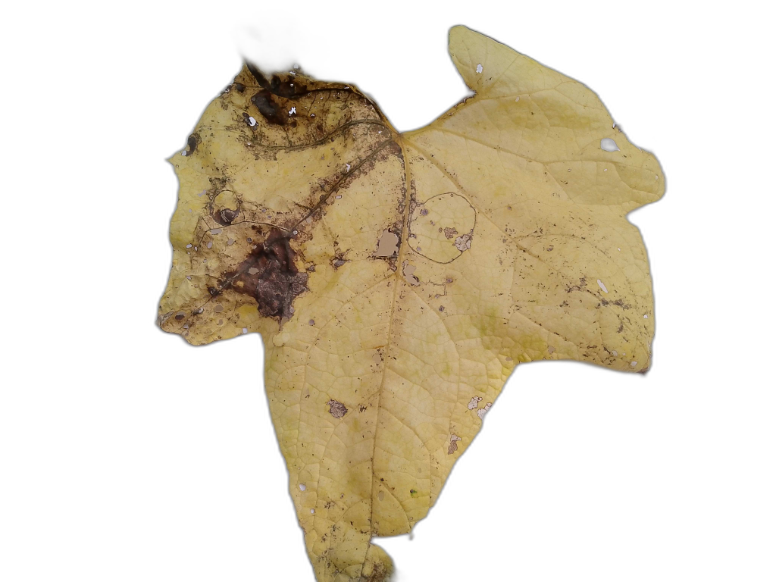
Crop: Zucchini
Label: Angular_Leaf_Spot